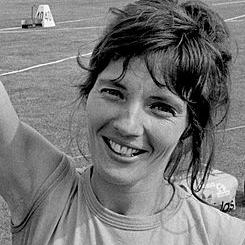
Age: 29